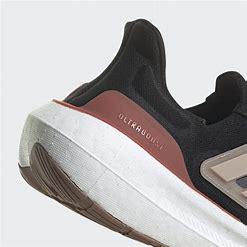
Brand: Adidas
Model: Ultraboost Light Lauf